1991–92 NCAA Division I men's ice hockey season

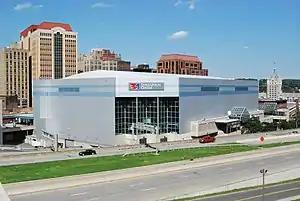
The Knickerbocker Arena served as the host for the 1992 Frozen Four

The 1991–92 NCAA Division I men's ice hockey season began in October 1991 and concluded with the 1992 NCAA Division I men's ice hockey tournament's championship game on April 4, 1992, at the Knickerbocker Arena in Albany, New York. This was the 45th season in which an NCAA ice hockey championship was held and is the 98th year overall where an NCAA school fielded a team.